Erté

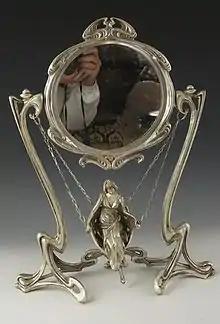
"Demoiselle à la balancelle"

"Demoiselle à la balancelle" is one of Erté's first sculptures, if not the first; it was made in 1907 at the age of 15 years while he studied in Paris. This work is less precise than his other sculptures, but still Art Nouveau. Erté considered this work so minor and uninteresting that it does not appear in his official biography, but the cartouche on the back indicates 'ERTE PARIS 1907', in a triangle.